Colin McDowell

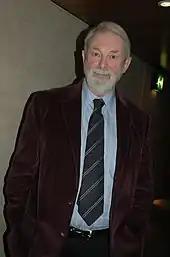
Colin McDowell in 2007

Colin Roxburgh McDowell (born 1936) is a British fashion writer, designer and curator. McDowell is best known for his stint as a highly opinionated Fashion Editor for "The Sunday Times", where he became a familiar sight in the front row of fashion shows, and in which capacity he claims to have been banned from more shows than any other writer.